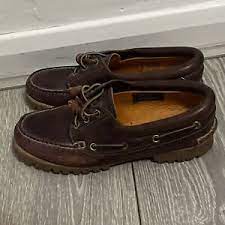
Label: Boat